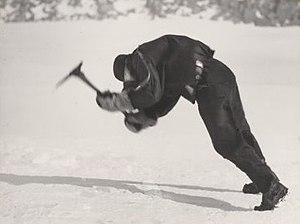
L'expédition antarctique australasienne, dit expédition Aurora ou expédition Mawson, est une expédition australasienne — principalement australienne — en Antarctique. Elle fut menée entre 1911 et 1914 par Douglas Mawson dans le cadre de l'exploration et de la cartographie d'une partie quasiment inexplorée de la côte de l'Antarctique située au sud de l'Australie, entre le cap Adare et le mont Gauss.